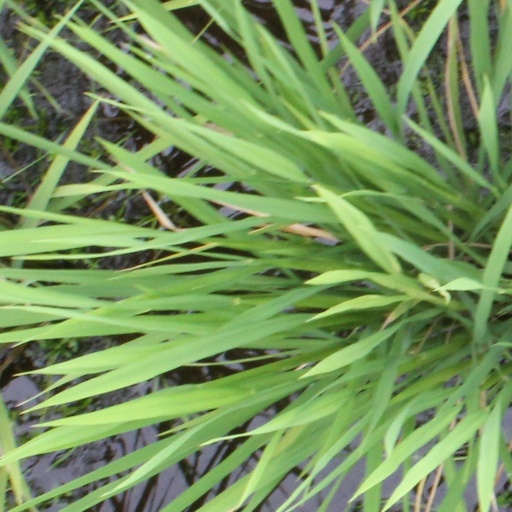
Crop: rice